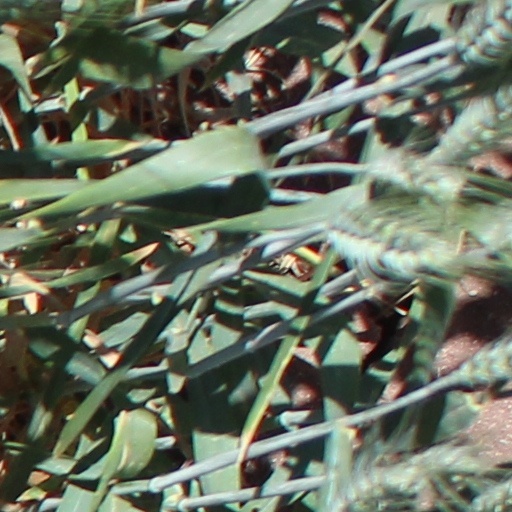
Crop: wheat